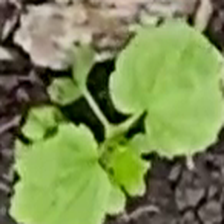
Weed species: Little_Mallow(Malva parviflora)